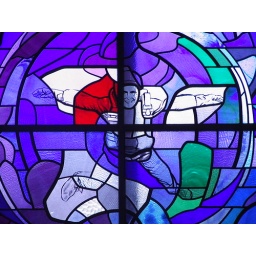
Stained glass windows in the Tallinn TV Tower foyer.